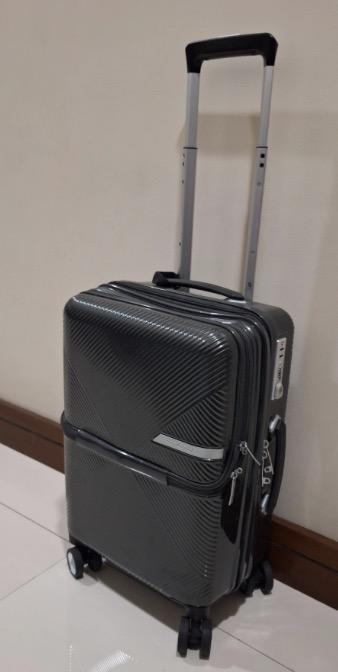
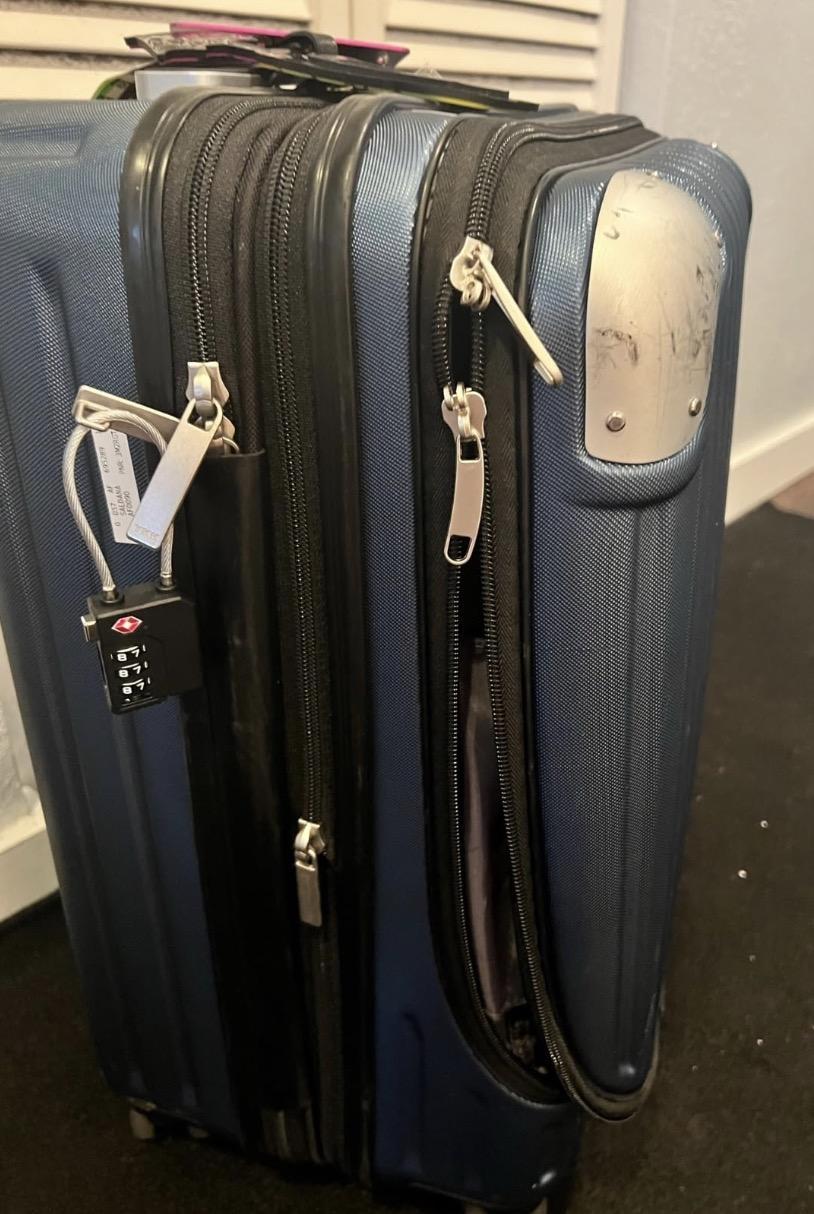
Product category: items_tea
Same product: no